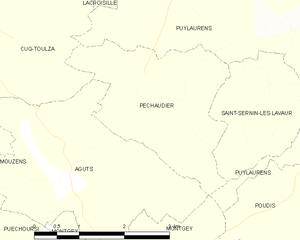
Carte des communes françaises Péchaudier
Péchaudier est une commune française située dans le département du Tarn, en région Occitanie.